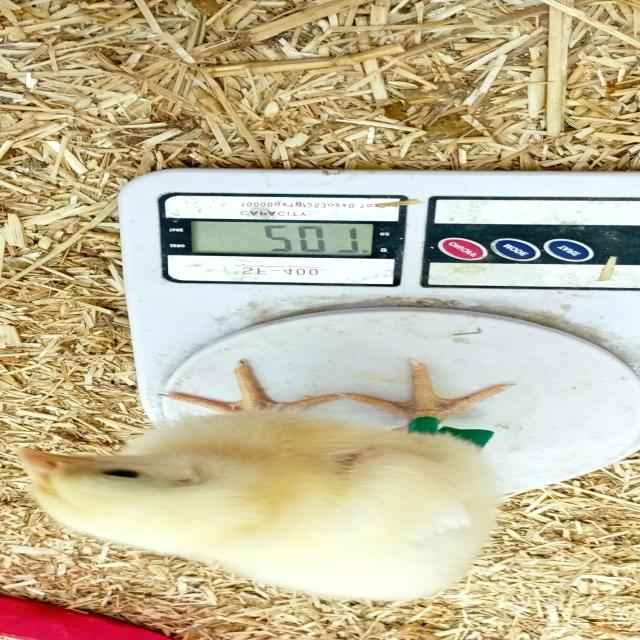
Weight: 207 g